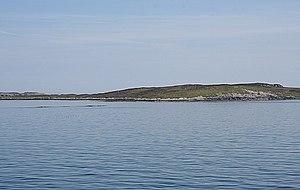
Groay est une île du Royaume-Uni située en Écosse.